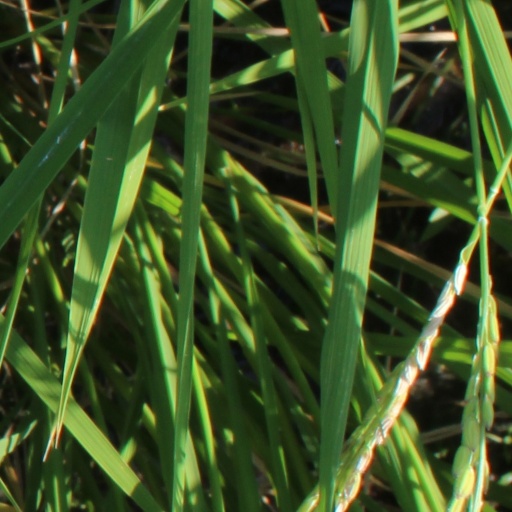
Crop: rice